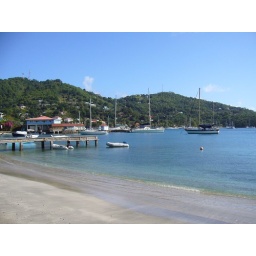
Tradewinds headquarters is the blue building in the distance.